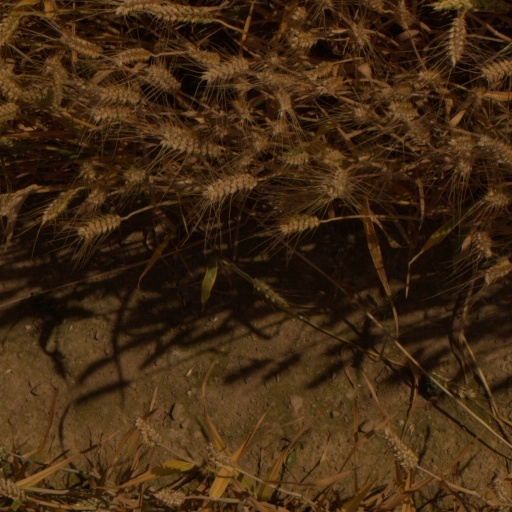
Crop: wheat